Caroline Wozniacki

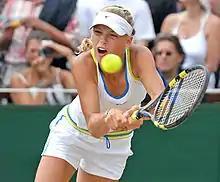
Wozniacki during the 2006 Wimbledon girls' singles final

In 2006, she was the top seed at the Australian Open (junior girls' singles), but lost the final to eighth-seeded Anastasia Pavlyuchenkova. She was seeded second with partner Anna Tatishvili in the doubles tournament, but the pair was knocked out in the semifinals by the French-Italian pair of Alizé Cornet and Corinna Dentoni, who were seeded eighth. In February at the Memphis, she reached her first WTA Tour quarterfinal, beating Kristina Brandi and Ashley Harkleroad before losing to third-seeded Sofia Arvidsson of Sweden. Before Wimbledon Wozniacki won the Liverpool International Tennis Tournament, an exhibition tournament, beating Ashley Harkleroad in the final. Later that year she was given a wild card to the qualifying draw at Wimbledon, where she was beaten in the first round by Miho Saeki. However, Wozniacki went on to win the Wimbledon girls' singles title, beating Magdaléna Rybáriková in the final. In August, she reached another WTA Tour quarterfinal, this time at the Nordic Light Open in Stockholm. She defeated top-100 players Iveta Benešová and Eleni Daniilidou, then lost to eventual champion and third-seeded Zheng Jie.